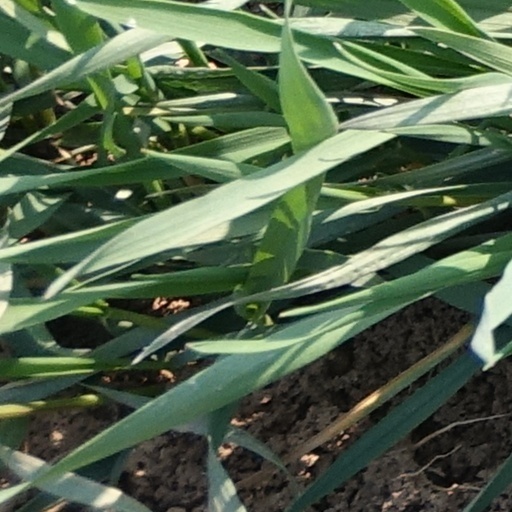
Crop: wheat